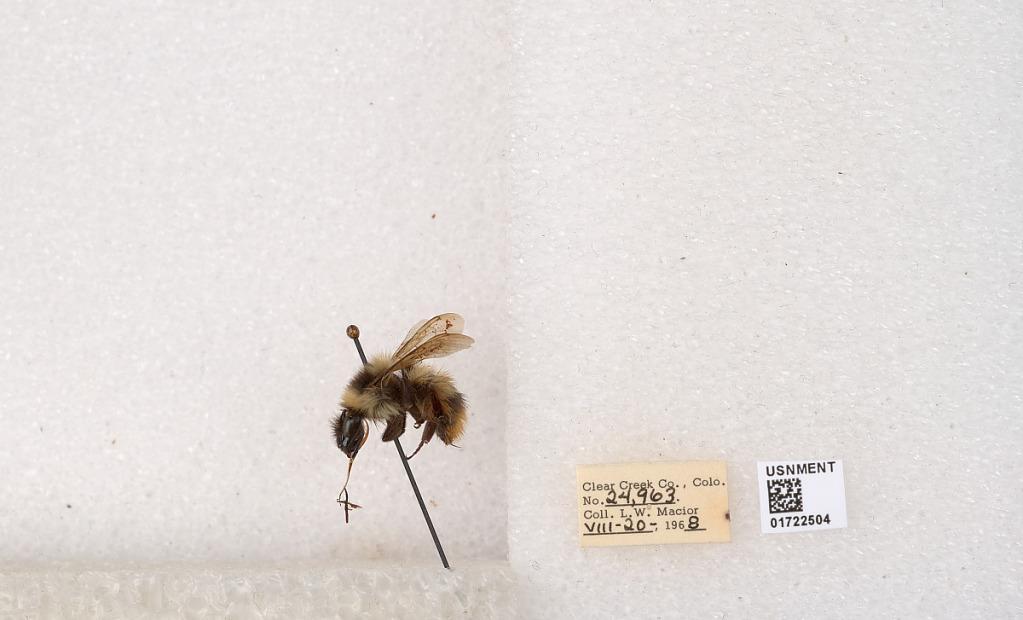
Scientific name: Bombus kirbyellus
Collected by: L. Macior
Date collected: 1968-8-20
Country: United States
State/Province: Colorado
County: Clear Creek
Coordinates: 39.6891, -105.644